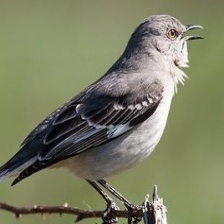
Species: NORTHERN MOCKINGBIRD
Scientific name: MIMUS POLYGLOTTOS